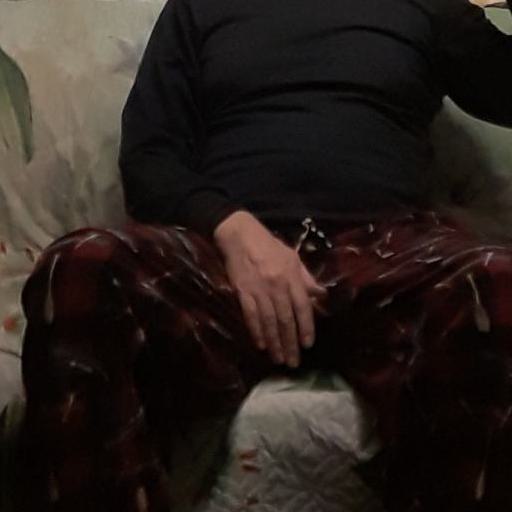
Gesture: no_gesture